Machine Sazi Arak

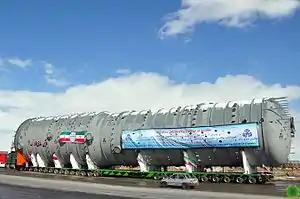

Machine Sazi Arak (MSA) is an Iranian industrial machinery and equipment manufacturing corporation that was established in 1967 in an area of 134 hectares in the city of Arak in order to support underlying industries and meet the industrial needs of the country.